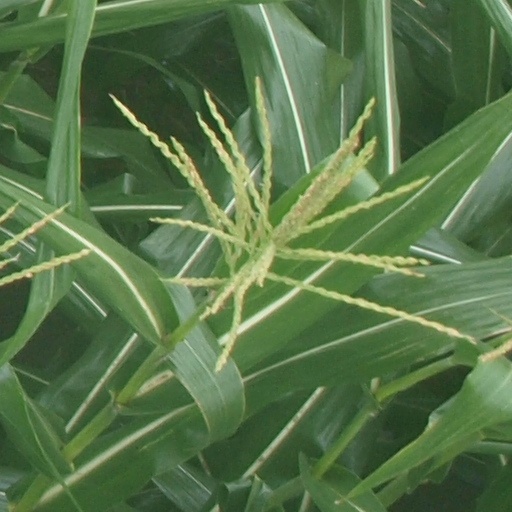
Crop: maize; corn